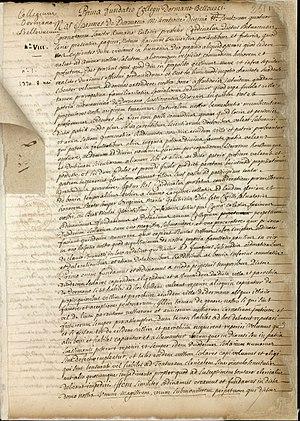
Manuscrit en latin, dans un registre de 738 feuillets consacré aux fondations et statuts des collèges.
Le Collège de Beauvais est un collège de l'ancienne université de Paris dont le bâtiment est classé.